Mikoyan-Gurevich MiG-17

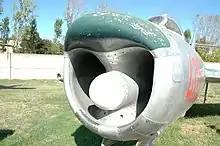
A Hungarian MiG-17PF "Fresco D" all-weather fighter with Izumrud radar.

Indonesian Air Force received up to 65 MiG-17 in 1959, consisted of Chinese-built Shenyang Type 56 and Polish-built Lim-5 and Lim-5P. On 9 March 1960, an Indonesian Air Force pilot affiliated with the Permesta movement strafed several strategic locations in the capital Jakarta, including the presidential palace, using a MiG-17 with tail number "F-1112". During the Operation Trikora in 1961–1962, MiG-17s were deployed to the frontline airfields of Amahai, Morotai and Letfuan in eastern Indonesia to provide air cover against potential attack by the Dutch. The deterioration of relationships with Eastern Bloc countries following the 30 September Movement in 1965 and its subsequent anti-communist purge caused the Indonesian MiG-17 fleet to suffer maintenance problems due to lack of spare parts and support from foreign expert technicians. The MiG-17 along with most Eastern Bloc type aircraft still in Indonesian service were grounded in 1970. Two Lim-5 were sold to the United States in early 1970s and used by the USAF's 4477th Test and Evaluation Squadron.